Cuniculture

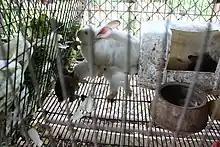
Cuniculture at a small farm in Cuba (2015)

Approximately 1.2 billion rabbits are slaughtered each year for meat worldwide. In more recent years and in some countries, cuniculture has come under pressure from animal rights activists on several fronts. The use of animals, including rabbits, in scientific experiments has been subject to increased scrutiny in developed countries. Increasing regulation has raised the cost of producing animals for this purpose, and made other experimental options more attractive. Other researchers have abandoned investigations which required animal models. Meanwhile, various rescue groups under the House Rabbit Society umbrella have taken an increasingly strident stance against any breeding of rabbits (even as food in developing countries) on the grounds that it contributes to the number of mistreated, unwanted or abandoned animals.